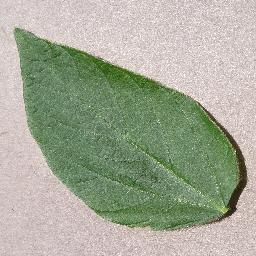
Label: Soybean___healthy